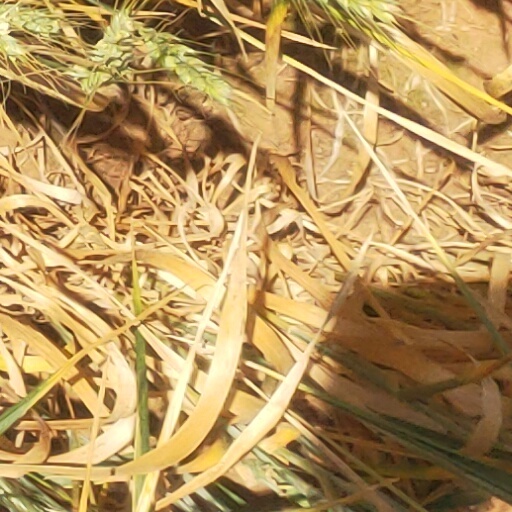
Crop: wheat